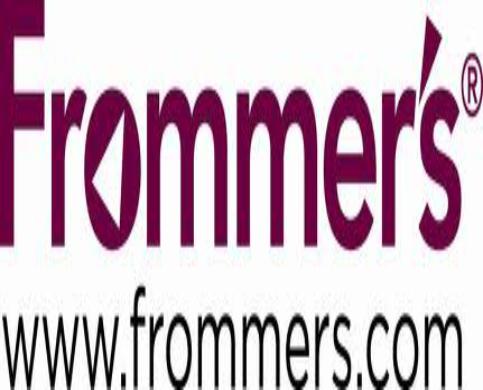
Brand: Frommer's
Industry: Necessities